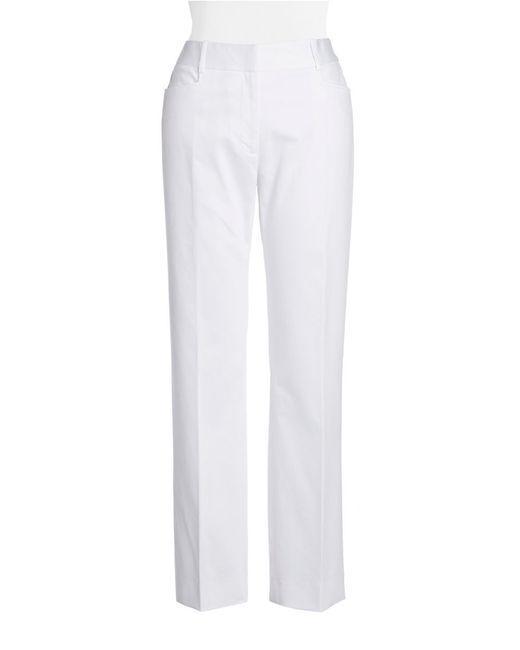
Weiße Hose einfarbige Bürokleidung Damen